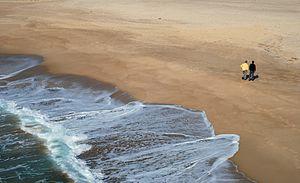
Personnes se promenant sur la plage de Porto Covo, au Portugal.